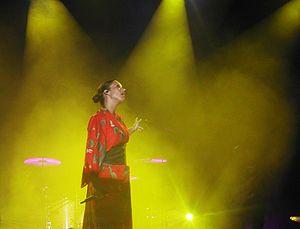
Les Florilèges sont une manifestation commerciale et foraine annuelle, devenue traditionnelle, de la commune réunionnaise du Tampon. Ils durent généralement une dizaine de jours et coïncident systématiquement avec la période de vacances scolaires d'octobre dans le calendrier académique de l'île de La Réunion. Cette manifestation a pour thème principal les fleurs et les plantes.